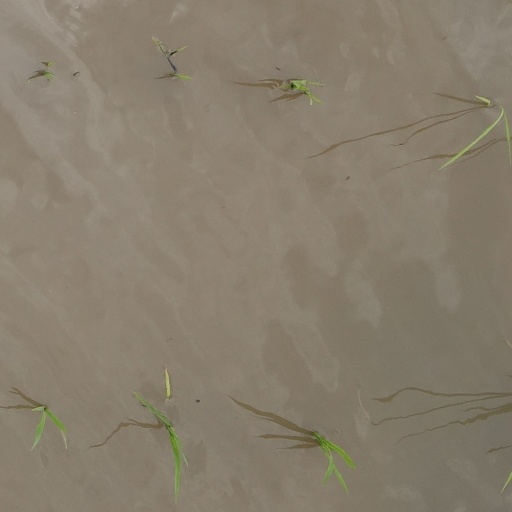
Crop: rice